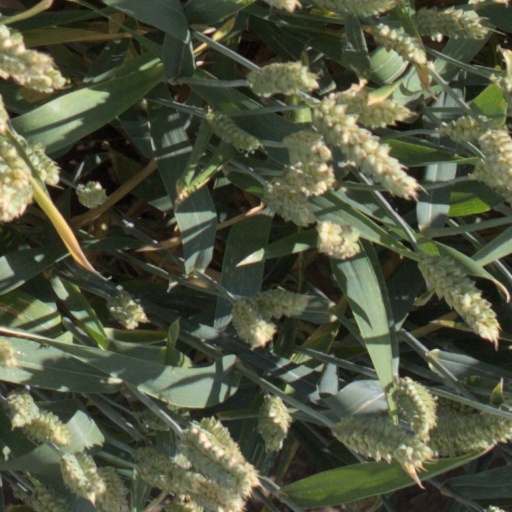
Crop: wheat